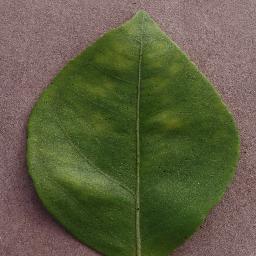
Label: Orange___Haunglongbing_(Citrus_greening)